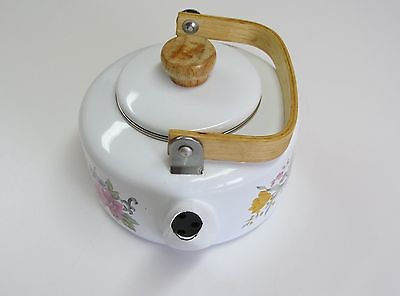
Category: kettle